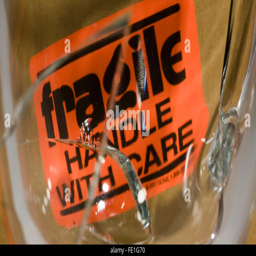
large crack in glass in front of an orange sign